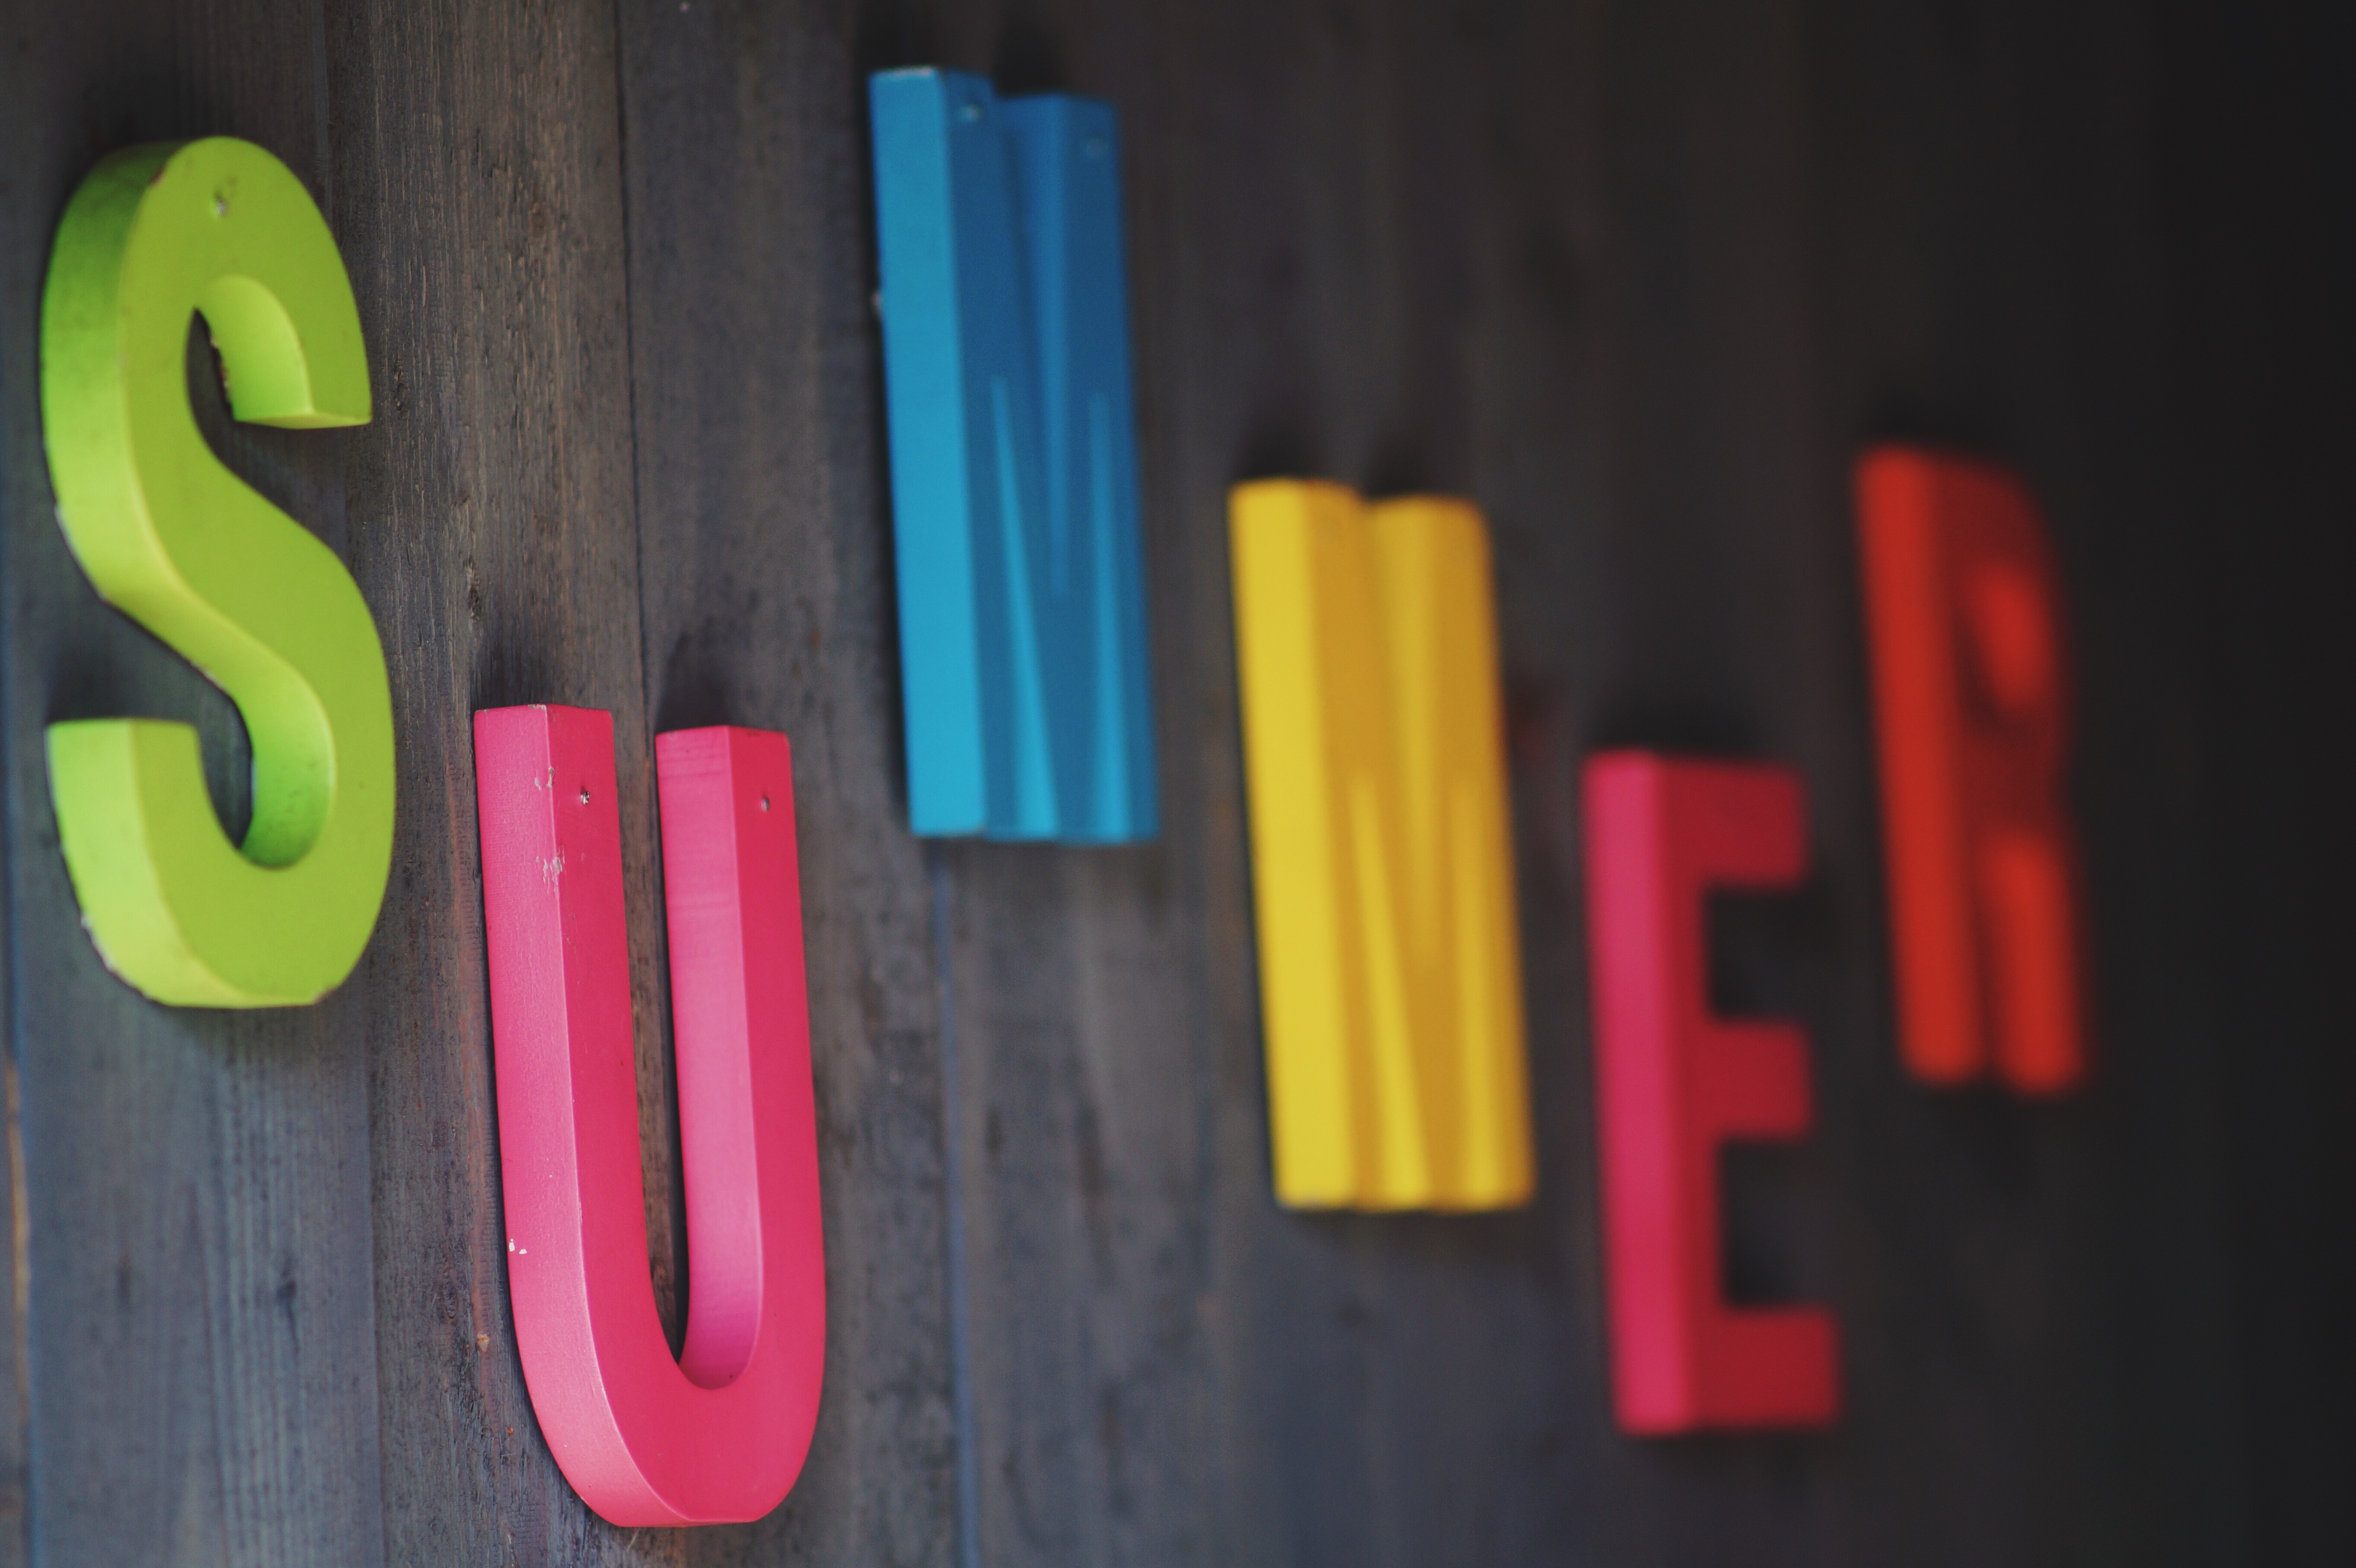
number, red, color, yellow, pink, toy, neon, font